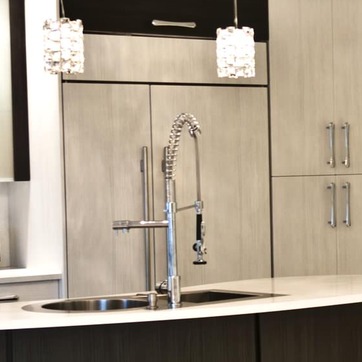
Material: metal